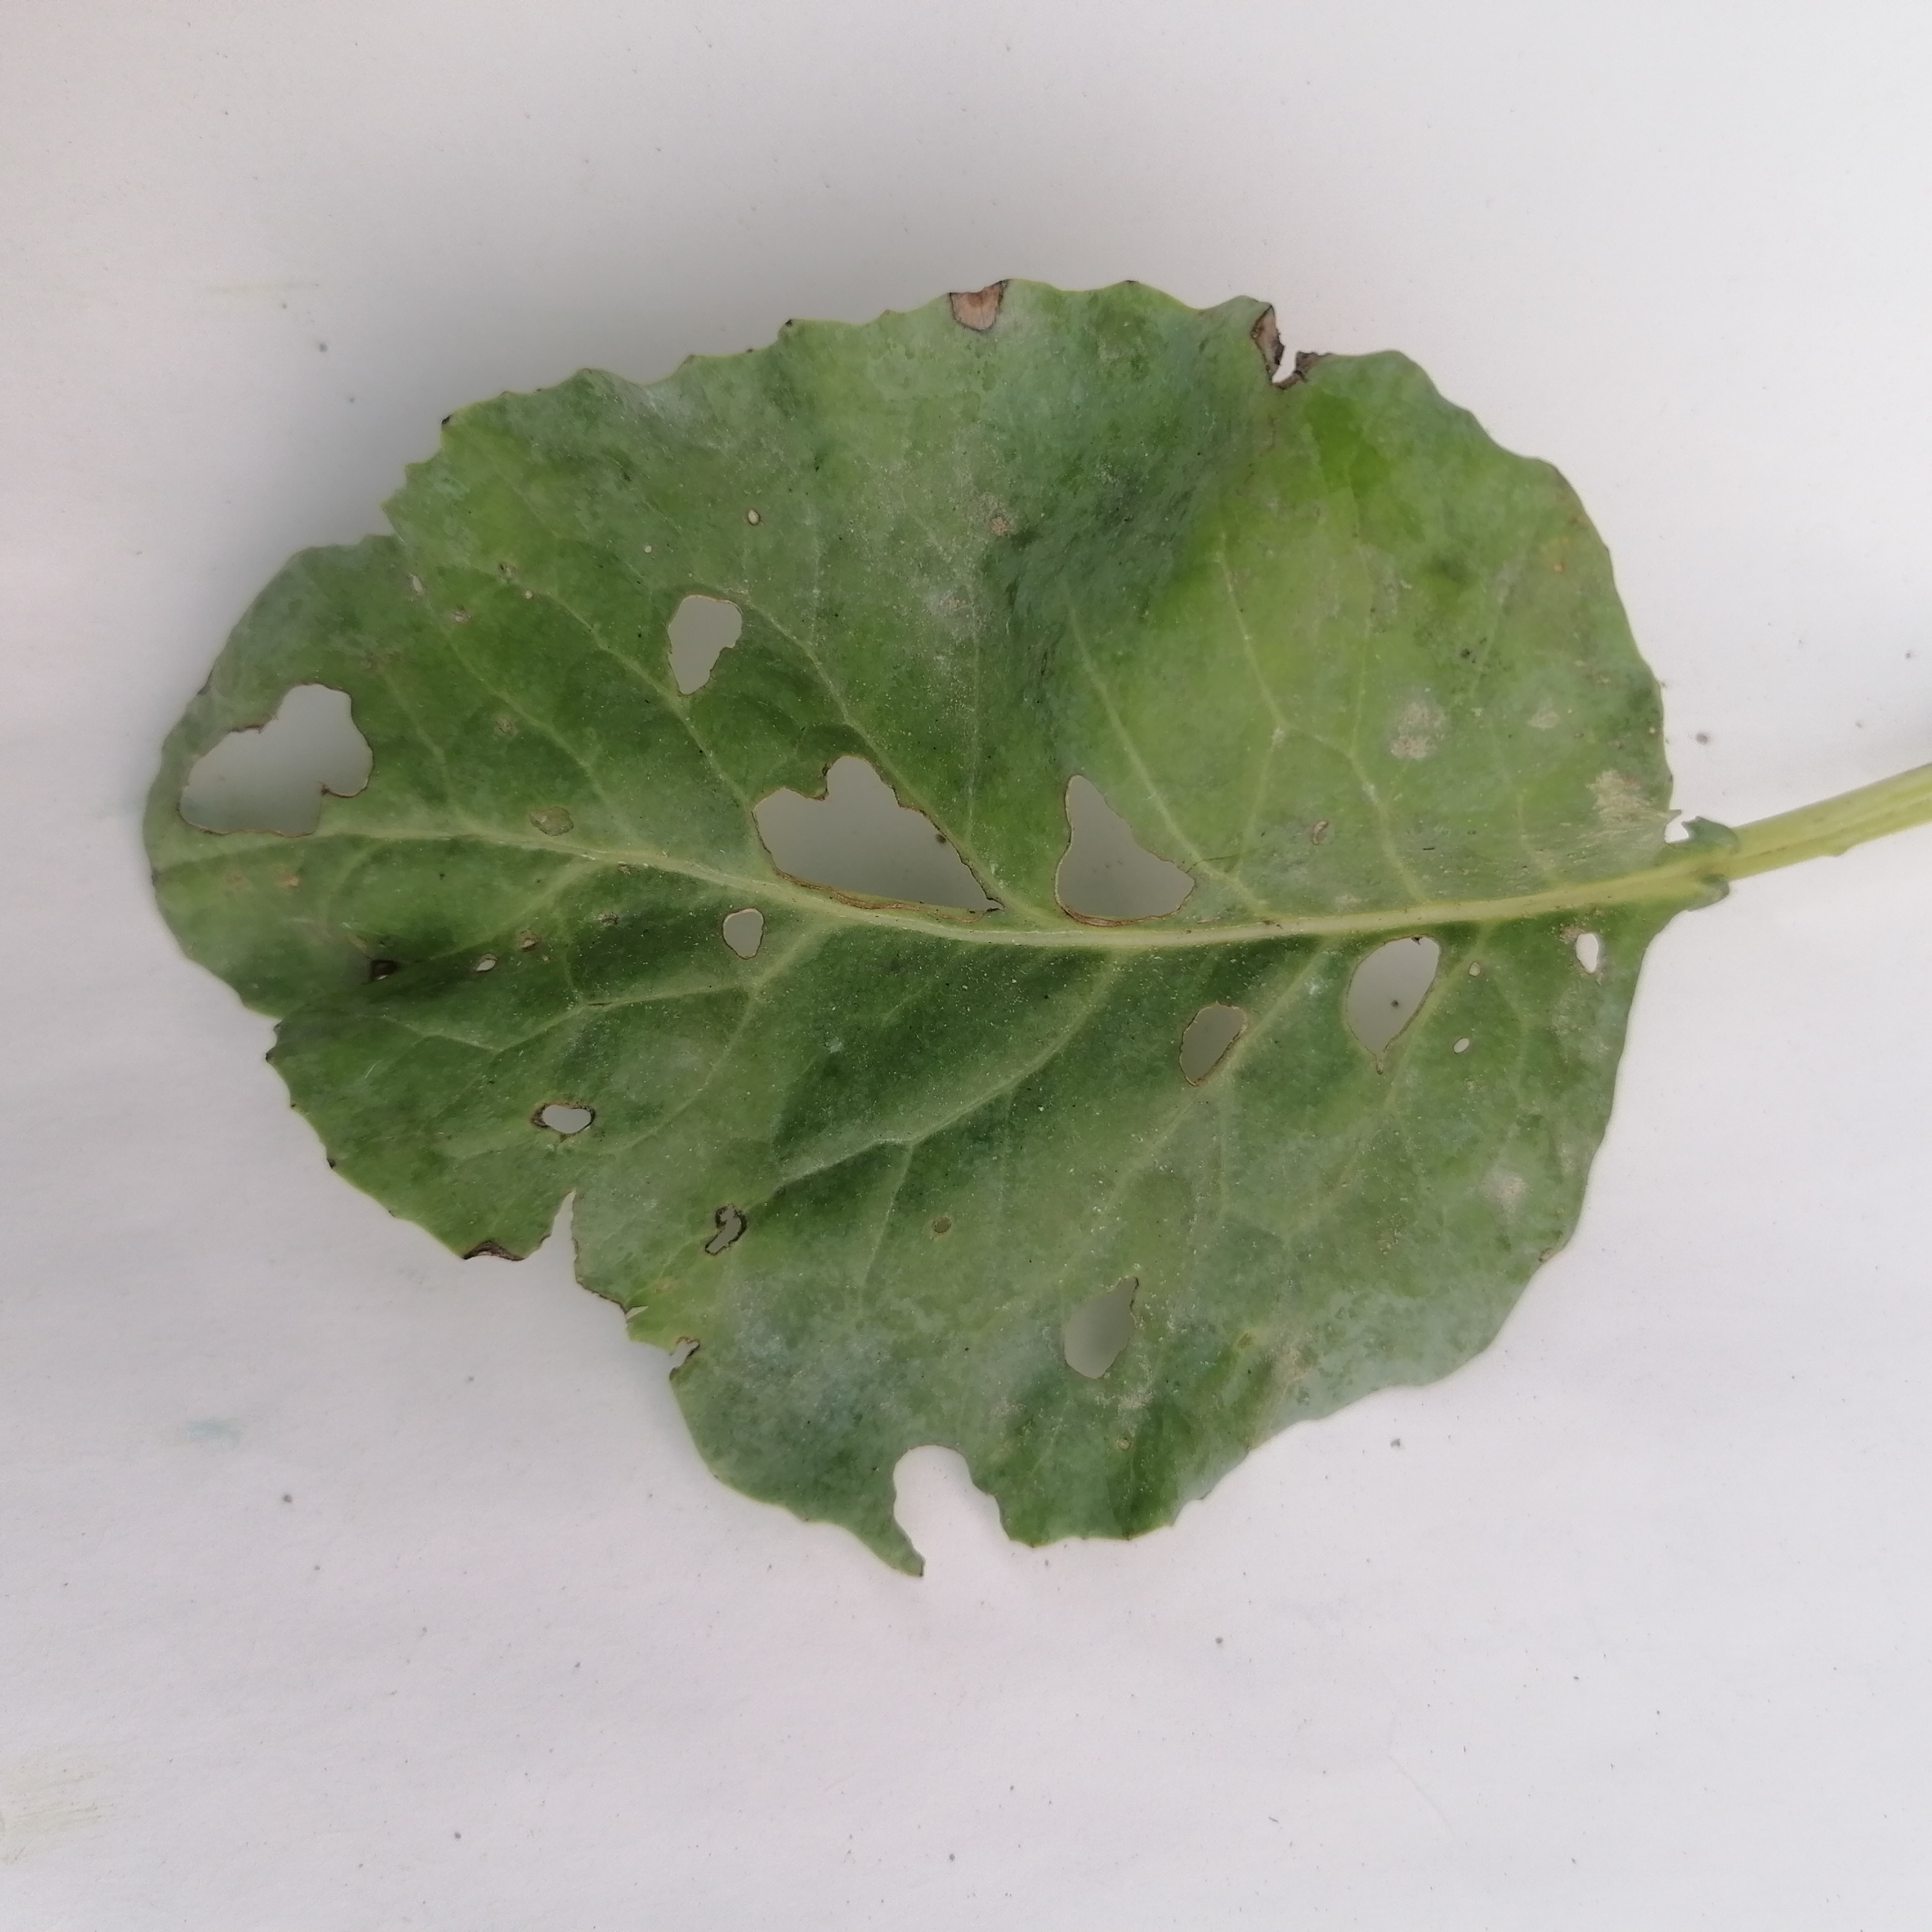
Label: Insect Hole